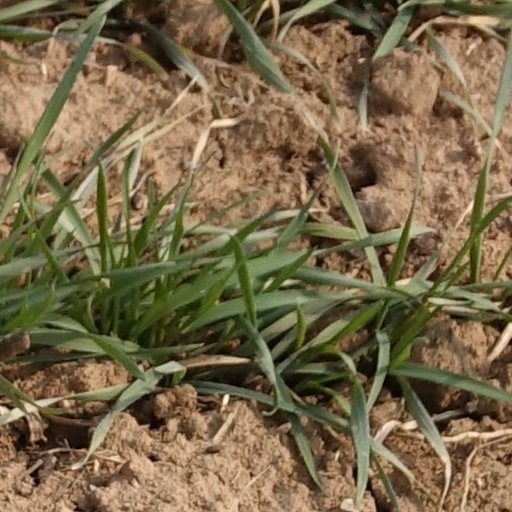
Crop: wheat